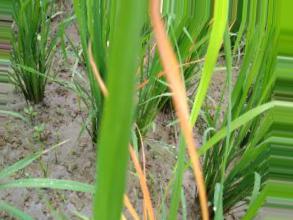
Nhãn: Tungro virus